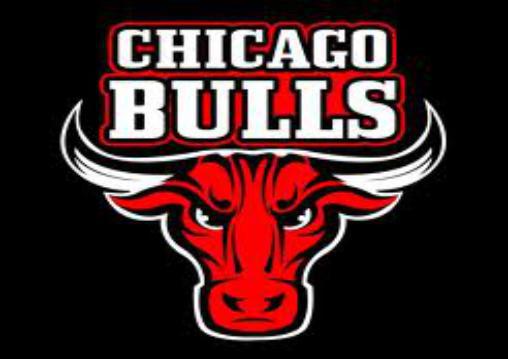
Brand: Chicago
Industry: Others